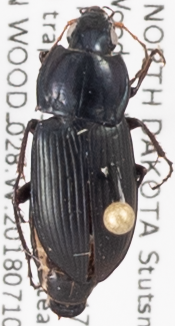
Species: Poecilus lucublandus
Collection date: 2018-07-10
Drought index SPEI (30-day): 0.396
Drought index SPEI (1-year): -0.404
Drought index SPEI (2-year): -0.172